List of Twilight characters

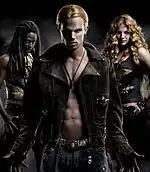
All three of the nomads shown together in "Twilight". From left to right: Laurent, James, and Victoria.

James is the main antagonist of the first novel. He is a merciless, sadistic "tracker" vampire who hunts human beings and other vampires for sport. Fellow coven member Laurent says that James is unusually gifted at what he does and always gets what he wants, though it is later revealed that then-human Alice Cullen escaped him years ago by being turned into a vampire before James could attack her. Unlike the Cullen family, he drinks human blood. Towards the end of "Twilight", James is destroyed by the Cullen siblings Emmett, Jasper and Alice after he lures Bella to an empty ballet studio and nearly kills her. The shimmery scar left by his venomous bite still remains on Bella's hand as a symbol of his unsuccessful attempt on her life. James is described as having light brown hair and being quite average-looking.